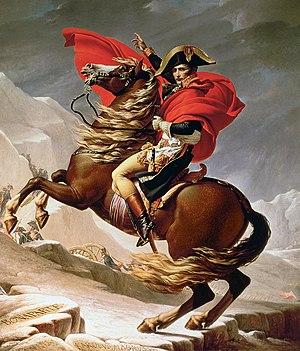
L'iconographie de Napoléon Iᵉʳ se réfère à l'ensemble des représentations peintes, gravées, et sculptées du général et Premier Consul Napoléon Bonaparte, devenu empereur sous le nom de Napoléon Iᵉʳ. Réalisées de son vivant à des fins de propagande, elles furent après sa mort destinées à évoquer la légende napoléonienne.